Reculver

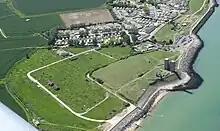
Aerial view of Reculver looking west by south at in June 2015: the mown, sub-rectangular area of grass around the church ruins marks the remaining interior of the Roman fort. The untended area to its immediate left was a park for static caravans until about 2015.

In the 2001 census, conducted on 29 April, the relevant census area covered and included only Reculver and outlying farms and houses, in which 135 people were found, almost a quarter of whom were in caravans. All were born in the United Kingdom except for three individuals from the Republic of Ireland and three from South Africa. Gender was given as 69 female and 66 male, and the age distribution was 12 individuals aged 0–5 years (8.8%), 16 aged 6–16 years (14%), 30 aged 17–35 years (22.2%), 14 aged 36–45 years (10.3%), 44 aged 46–64 years (32.5%) and 21 aged 65 years and over (15.5%). Half (67) of all the individuals recorded were described as economically active, with 58 of these having employers and nine being self-employed; none were recorded as full-time students or unemployed. Twenty-four people (17.7%) were described as retired. Of those aged 16–74 years, 14 (12.8%) were placed at the highest level for education or qualification. Christianity was the only religion represented, by 99 individuals, with 22 recorded as having no religion and 14 whose religion was not stated. From April 2001 to March 2002 the average gross weekly income of households in the electoral ward of Reculver was estimated by the Office for National Statistics as £560, or £29,120 per year; this was below the average for the south-east of England, excluding London, which was £660, or £34,320.